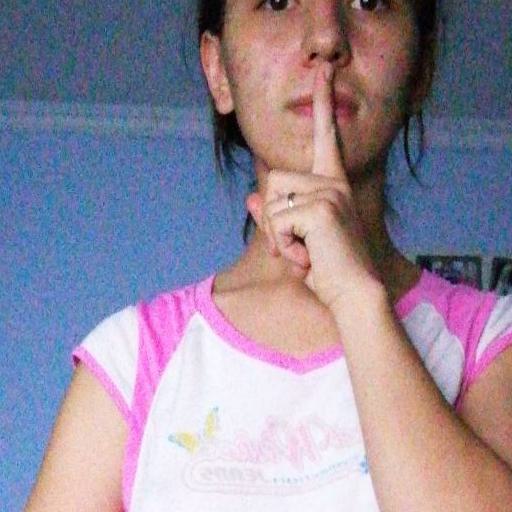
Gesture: mute